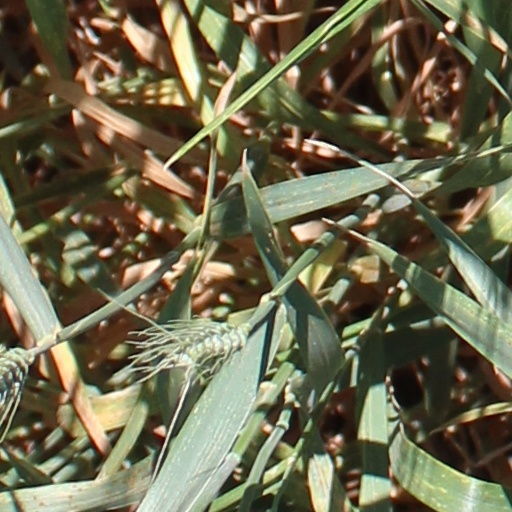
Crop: wheat